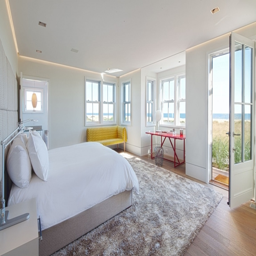
bedroom in contemporary style home on the beach